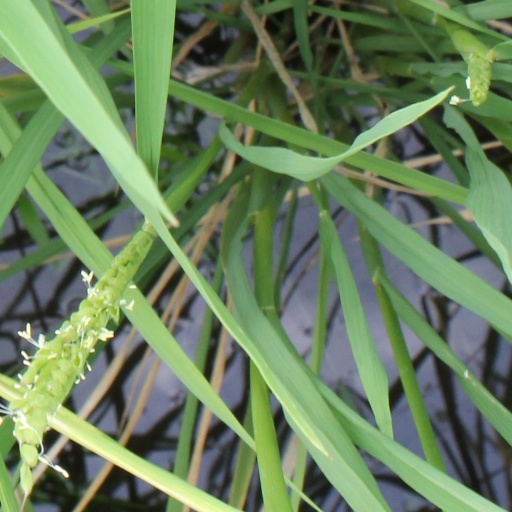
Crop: rice